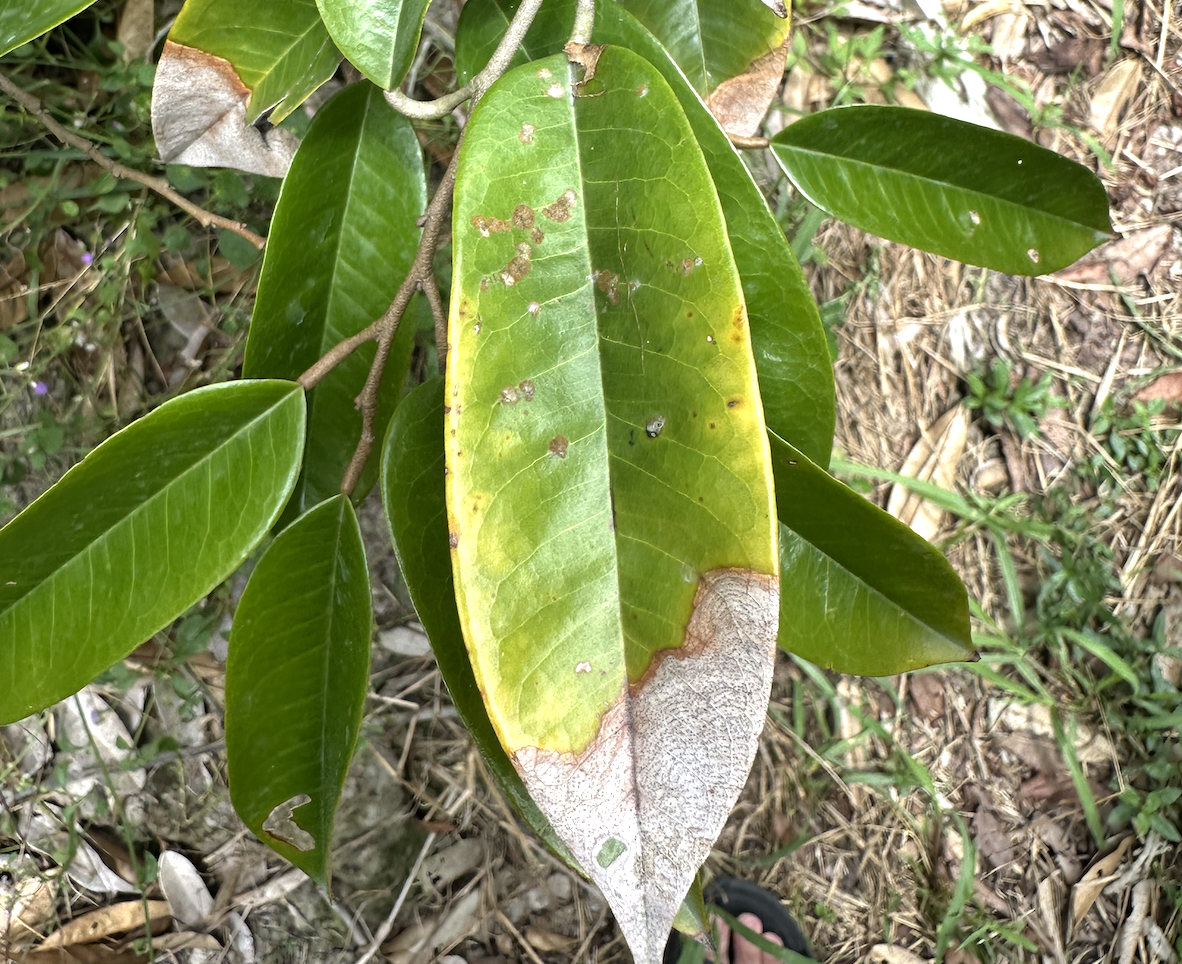
Label: anthracnose_disease